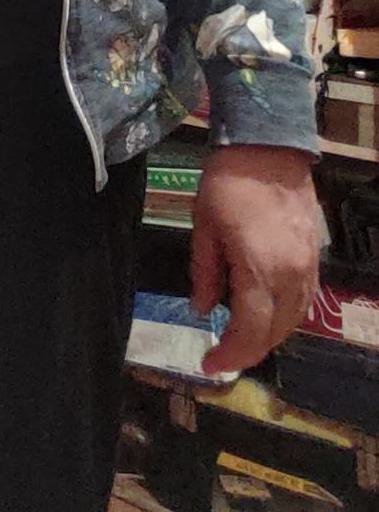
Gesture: no_gesture